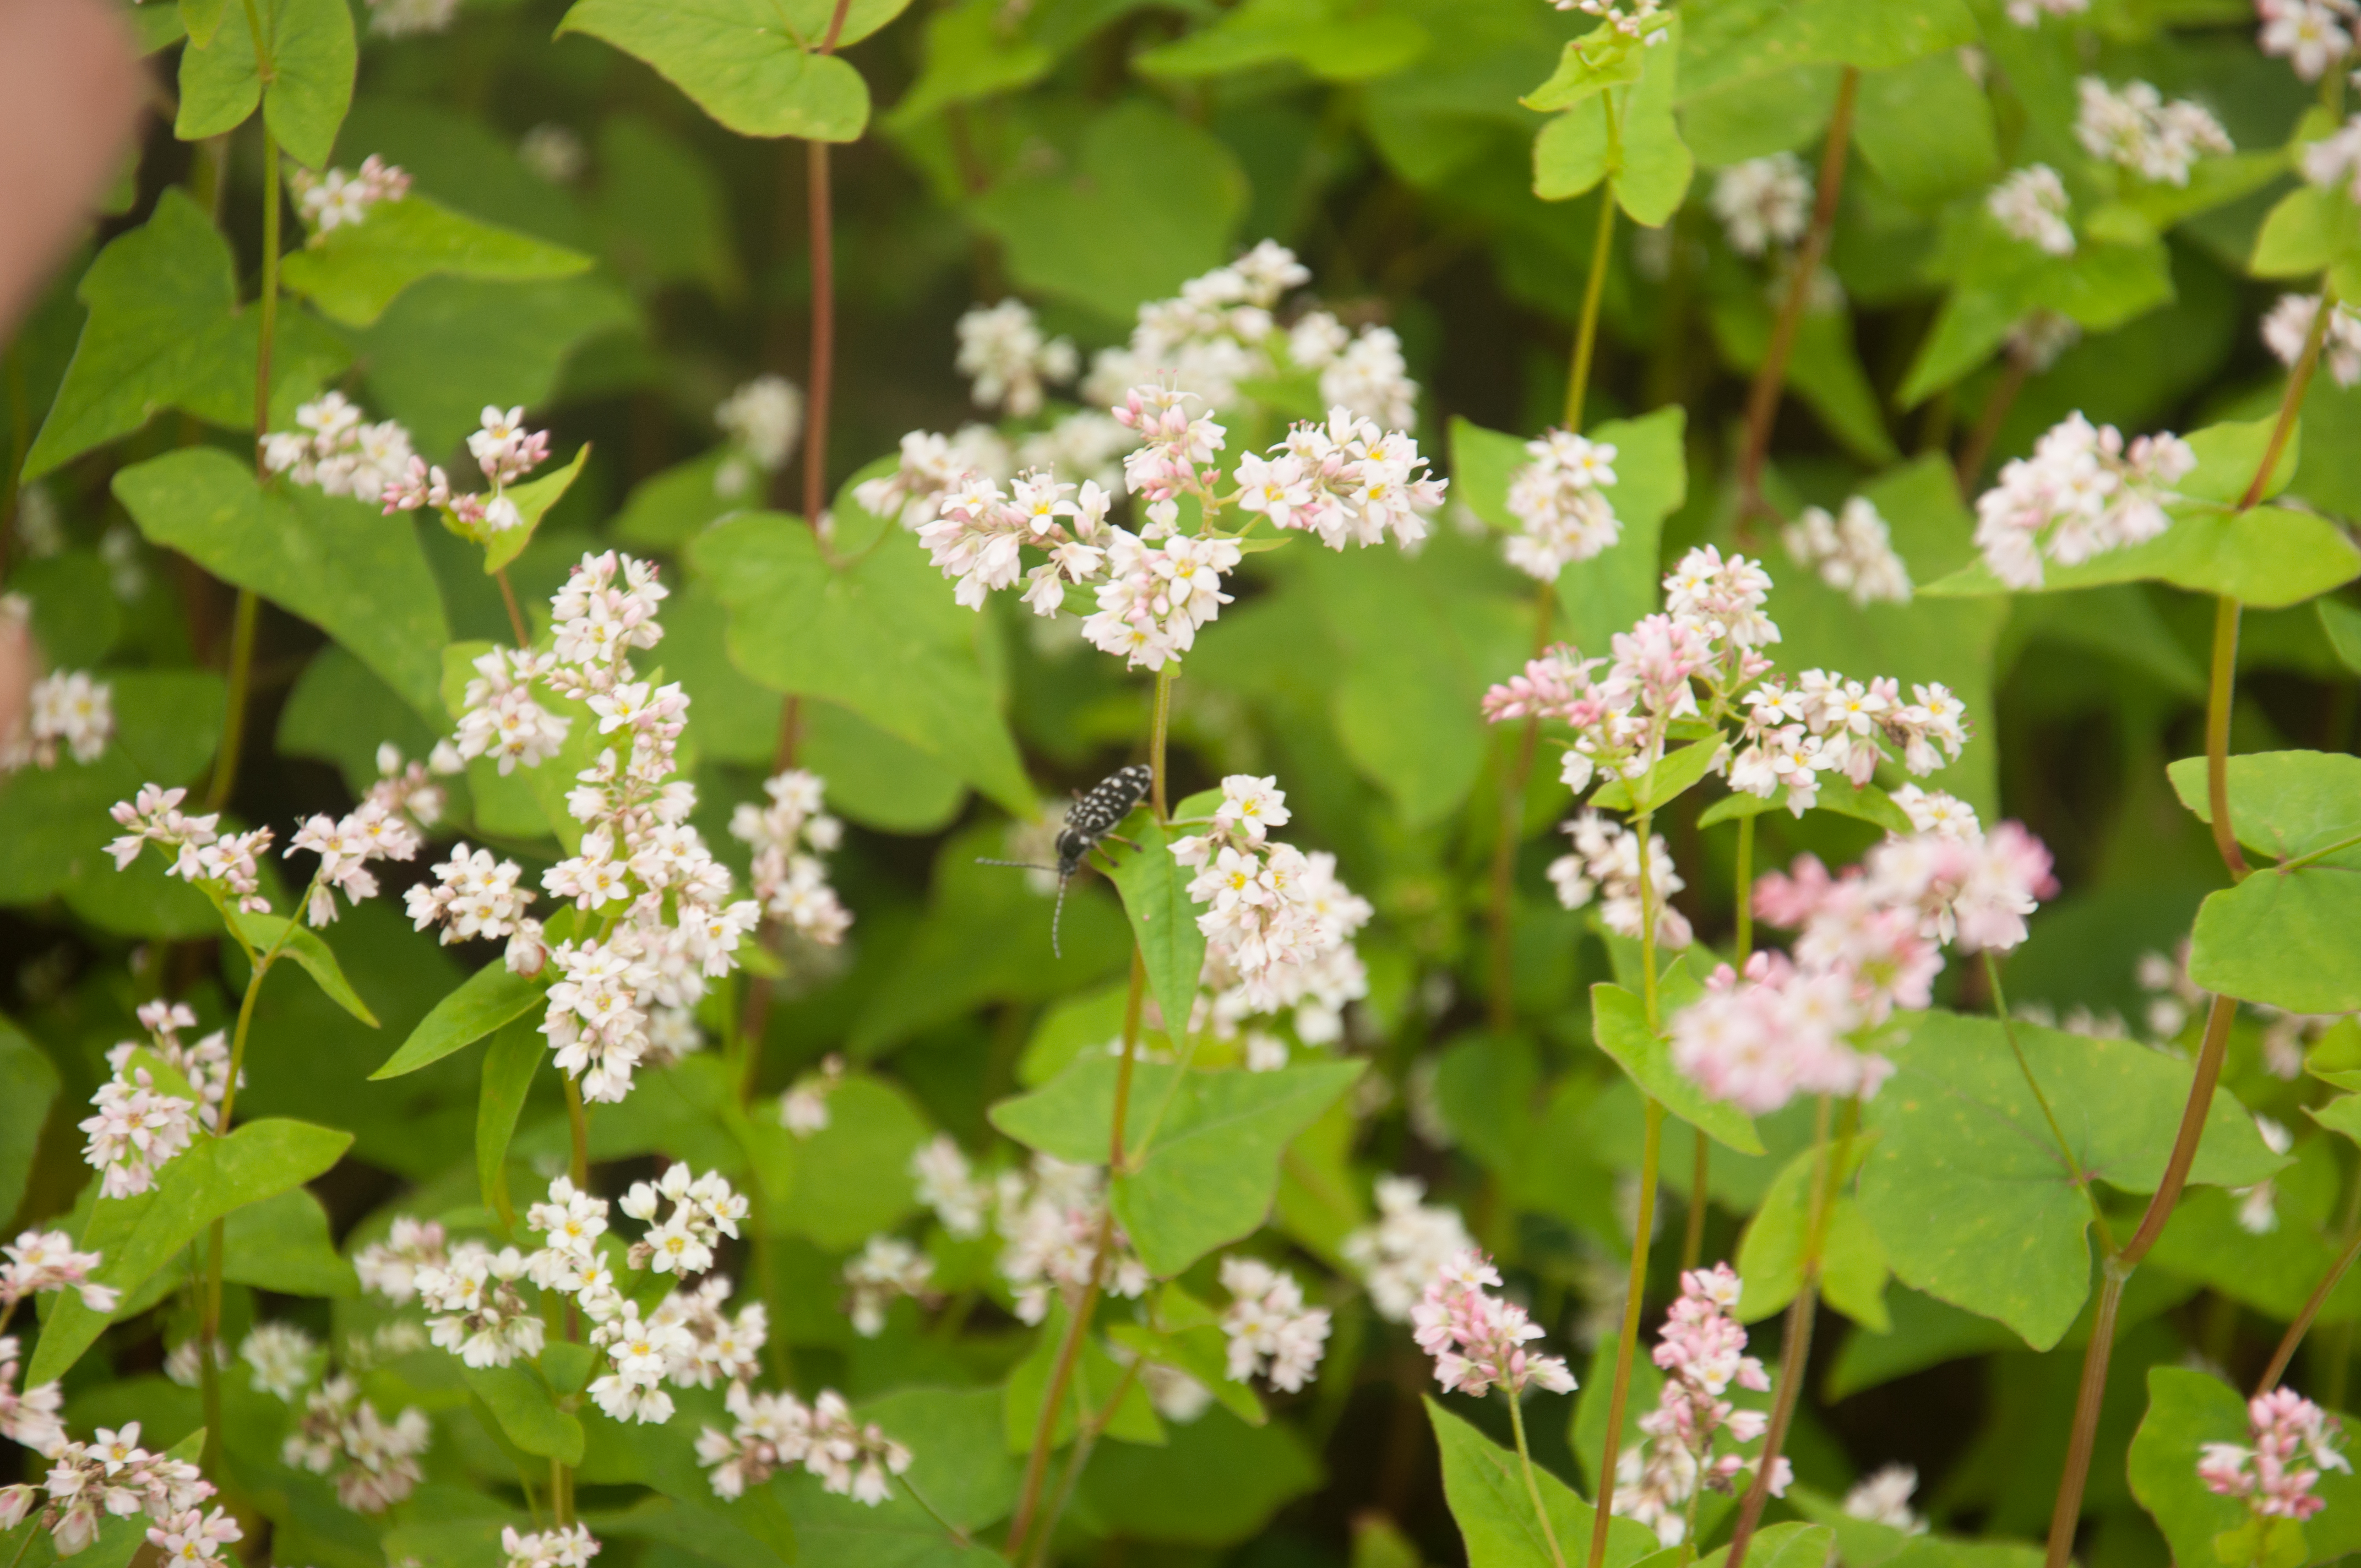
flowers, insect, plant, flower, parsley family, cow parsley, shrub, annual plant